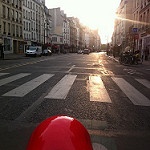
Label: street